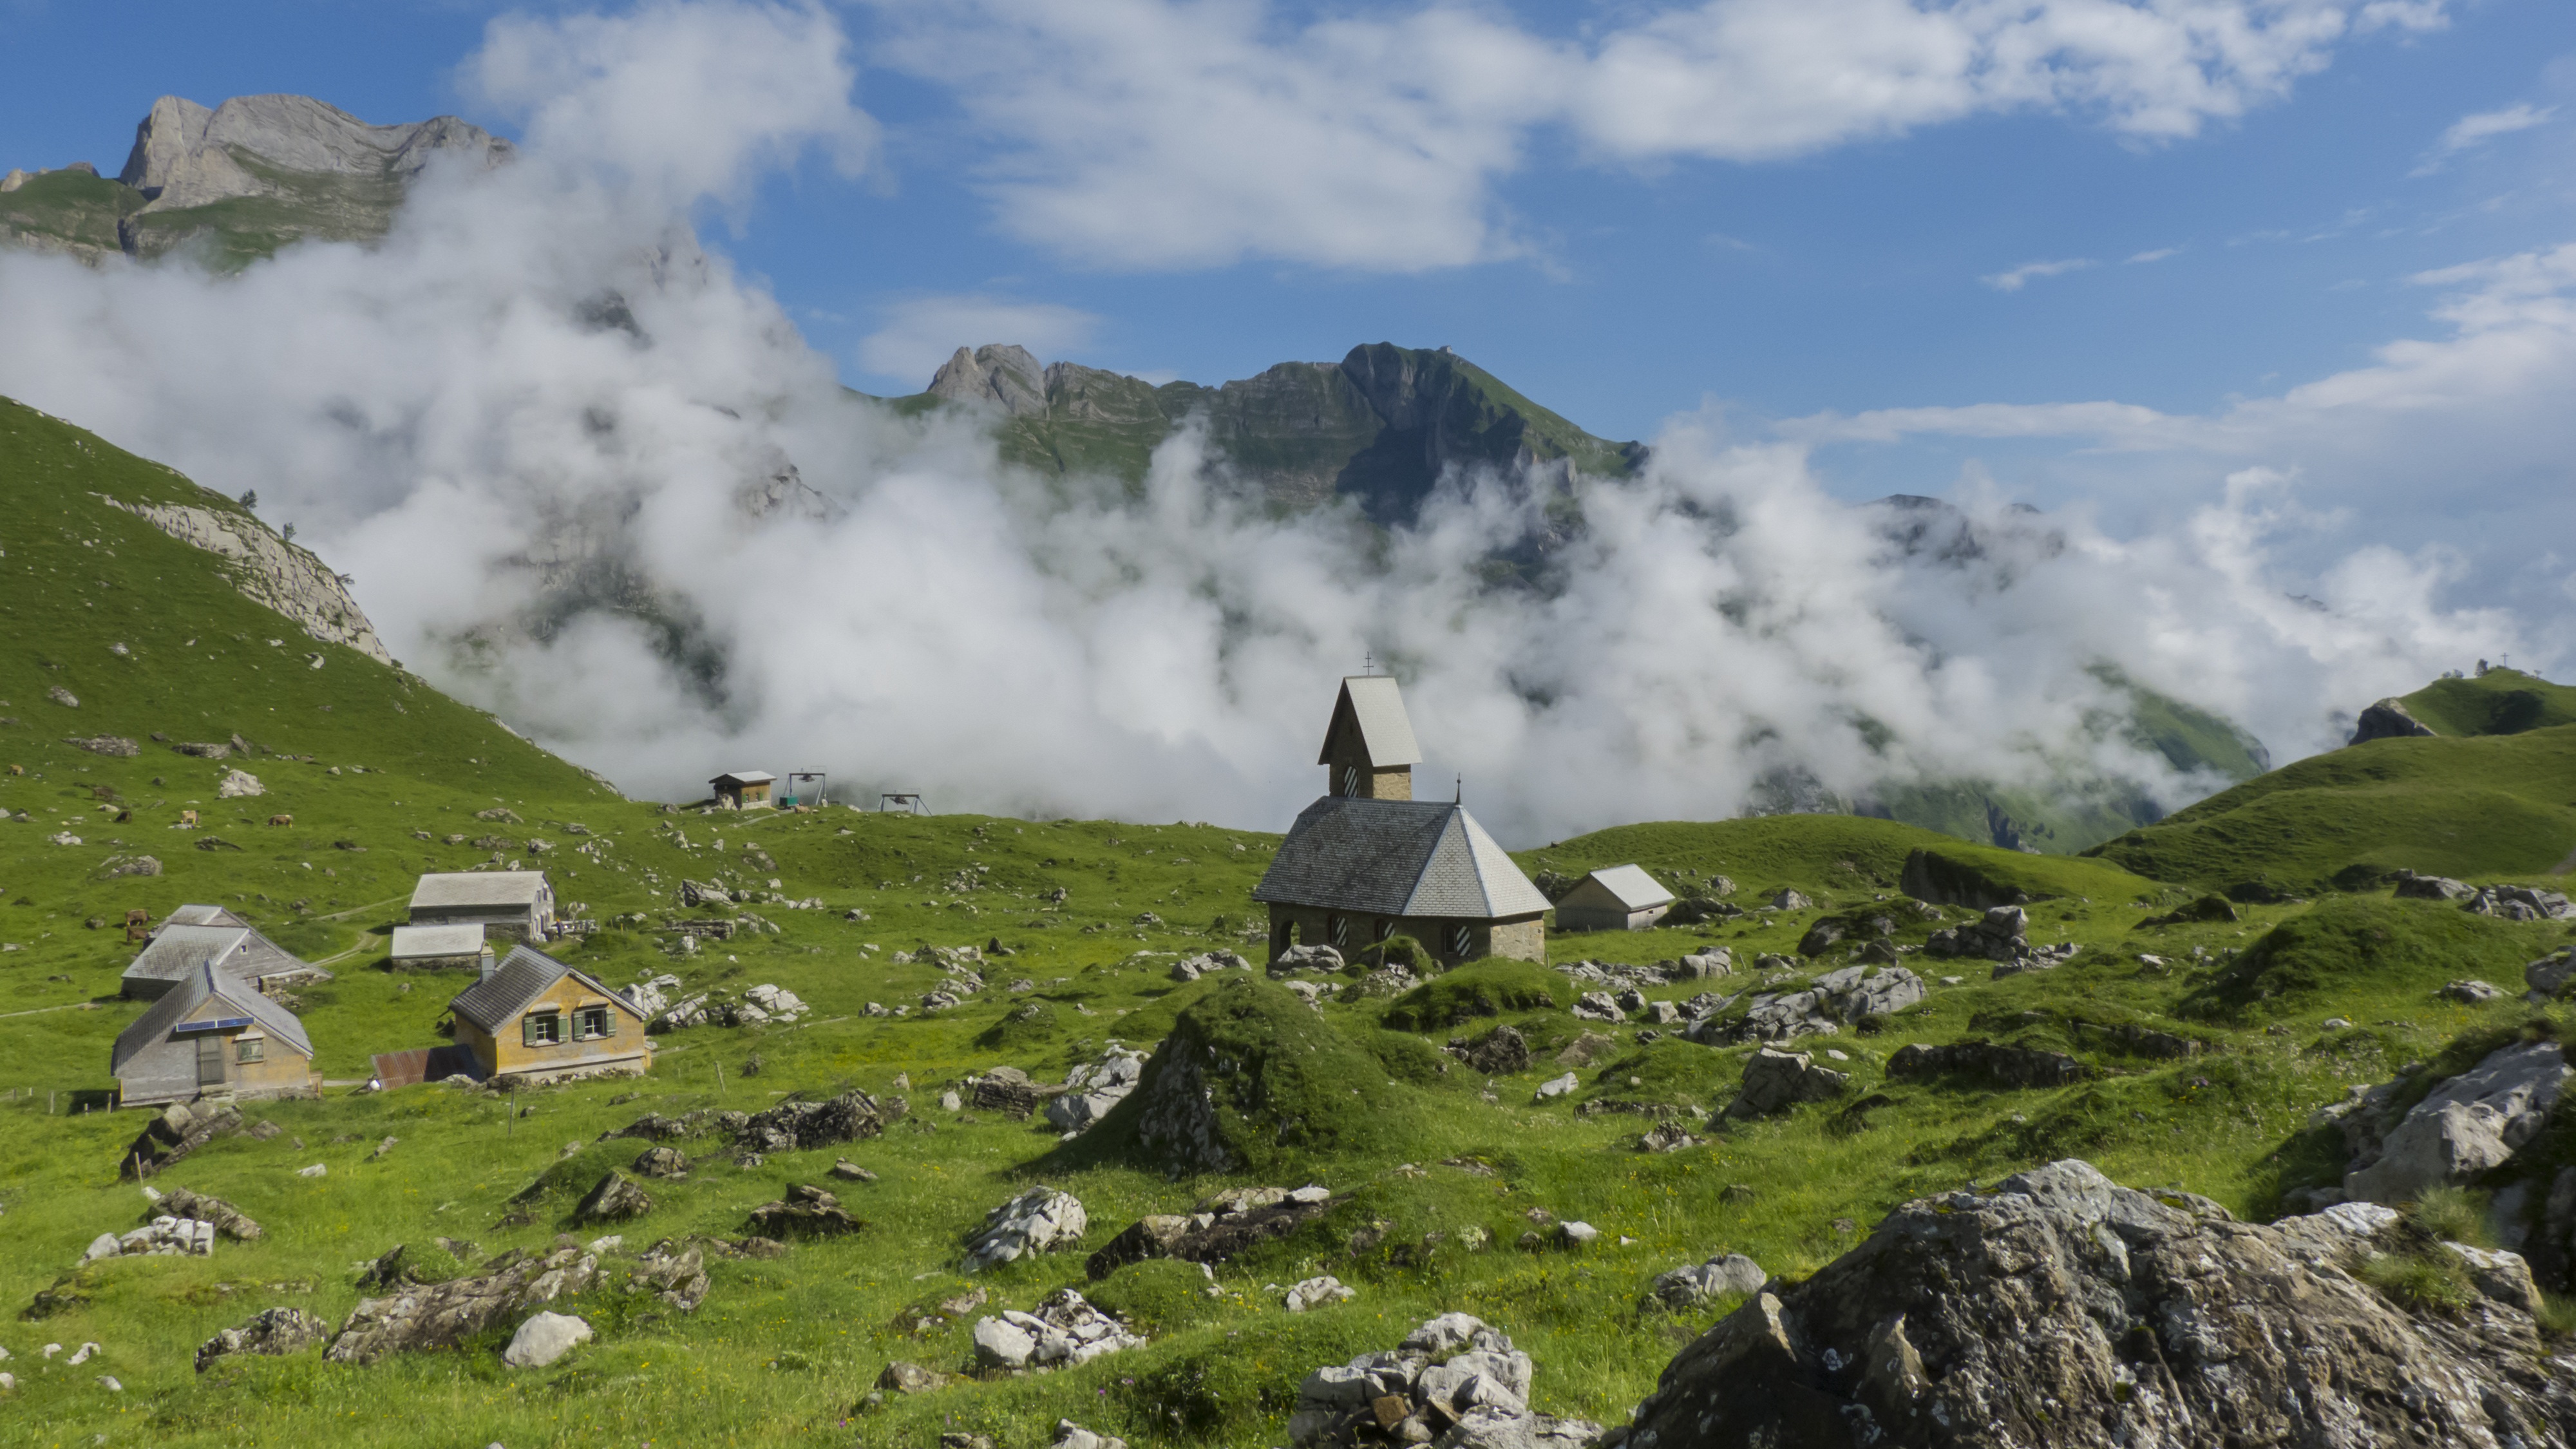
nature, wilderness, walking, mountain, mist, hiking, hill, adventure, valley, mountain range, highland, terrain, ridge, summit, alps, plateau, switzerland, fell, landform, mountain pass, alpstein, geographical feature, mountainous landforms, geological phenomenon